Answer in natural language. Which point is closer to the camera taking this photo, point A  or point B? Choose between the following options: A or B
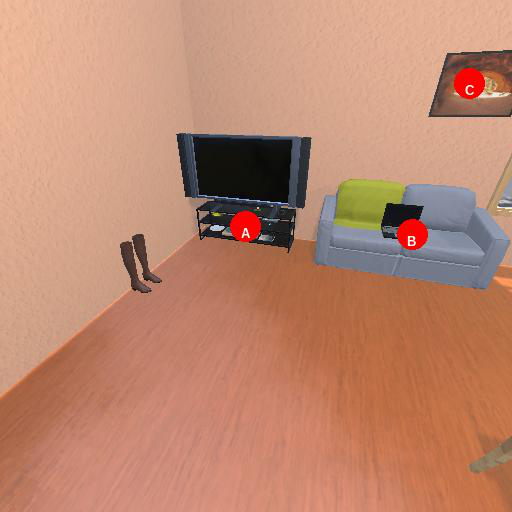
<answer>B</answer>